Gothic book illustration

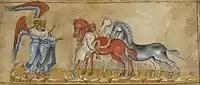
"The Vision of Zechariah", from a Sicilian manuscript from around 1300, on display at the Getty Museum in California.

Throughout the Middle Ages, the southern Netherlands, including Flanders and Brabant, dominated the Dutch region economically and culturally. Parts of the Southern Netherlands belonged to the French crown and were closely linked to France as the Burgundian Netherlands from the 14th century. As a result, the French Gothic style was particularly strong in the southern Netherlands in the 13th century. Here, the transition from Romanesque to Gothic art was completed around 1250. Since Carolingian times, the Meuse region, especially the diocese of Liège, had played an important role as an intermediary between French and German book art. In the 14th century, Maastricht surpassed the episcopal city of Liège with numerous biblical illustrations, lives of saints, as well as secular works. A third center was Sint-Truiden.